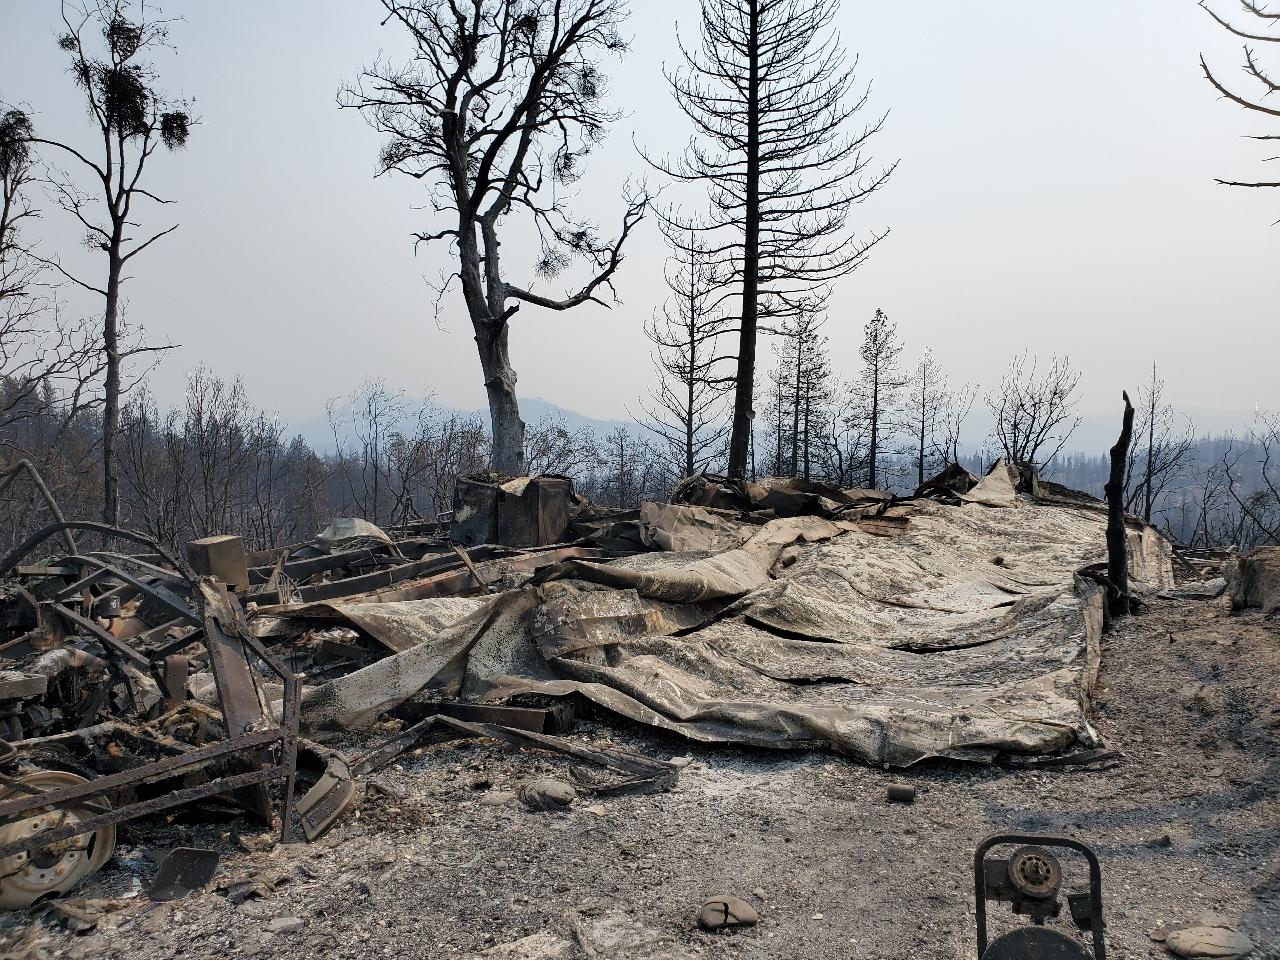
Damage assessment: destroyed